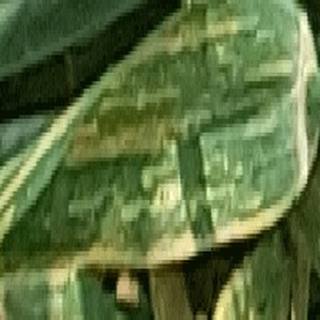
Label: wheat_yellow_rust